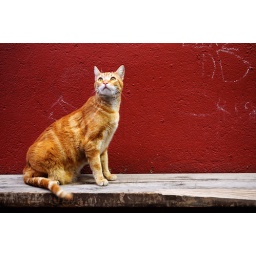
a spanish ginger cat in a back street in Teruel.